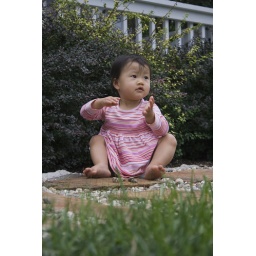
Reagan in pink striped dress in front yard - 19